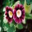
Label: tulip